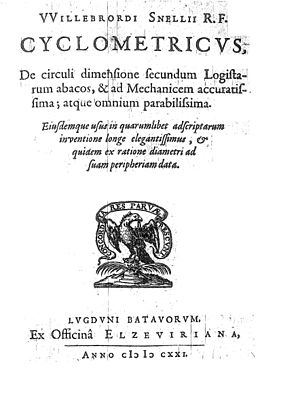
Willebrord Snell
Willebrord Snellius var en hollandsk astronom og matematiker, kendt i den engelsktalende verden som Snell. I Vesten, især de engelsktalende lande, er hans navn knyttet til loven om lysbrydning. Månekrateret Snellius er opkaldt efter ham.